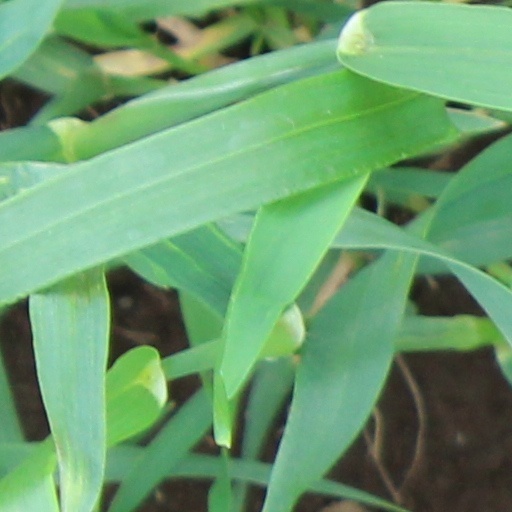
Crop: wheat